Carolina Ravassa

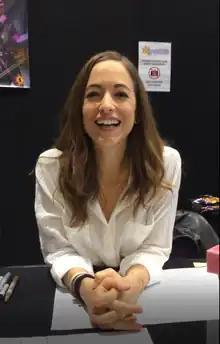
Carolina Ravassa at the Supanova in Sydney in July 2017

Carolina Ravassa (born 15 June 1985) is a Colombian actress. A performing arts graduate from Boston College and New York Conservatory for Dramatic Arts, Ravassa is best known outside of Colombia for her voice over work in television series and video games, most notably Sombra from the video game "Overwatch" and Raze in "Valorant". She voices Carolina Grant-Gomez in the Disney Channel animated series "Hamster & Gretel".